Nangarhar Province

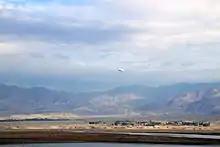
Nangarhar mountainous overview

The Jalalabad plain is one of the principal agricultural areas of Afghanistan. The strong agricultural base, coupled with the crucial trade route connecting Kabul with Peshawar, makes Nangarhar one of the more economically diverse and functional provinces of Afghanistan. Torkham is one of the major border crossings between Afghanistan and Pakistan. It is the busiest port of entry between the two countries, serving as a major economical hub for the province.